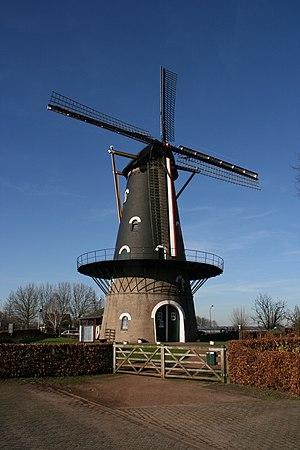
Cet article recense les moulins à vent de la province de Brabant-Septentrional, aux Pays-Bas.